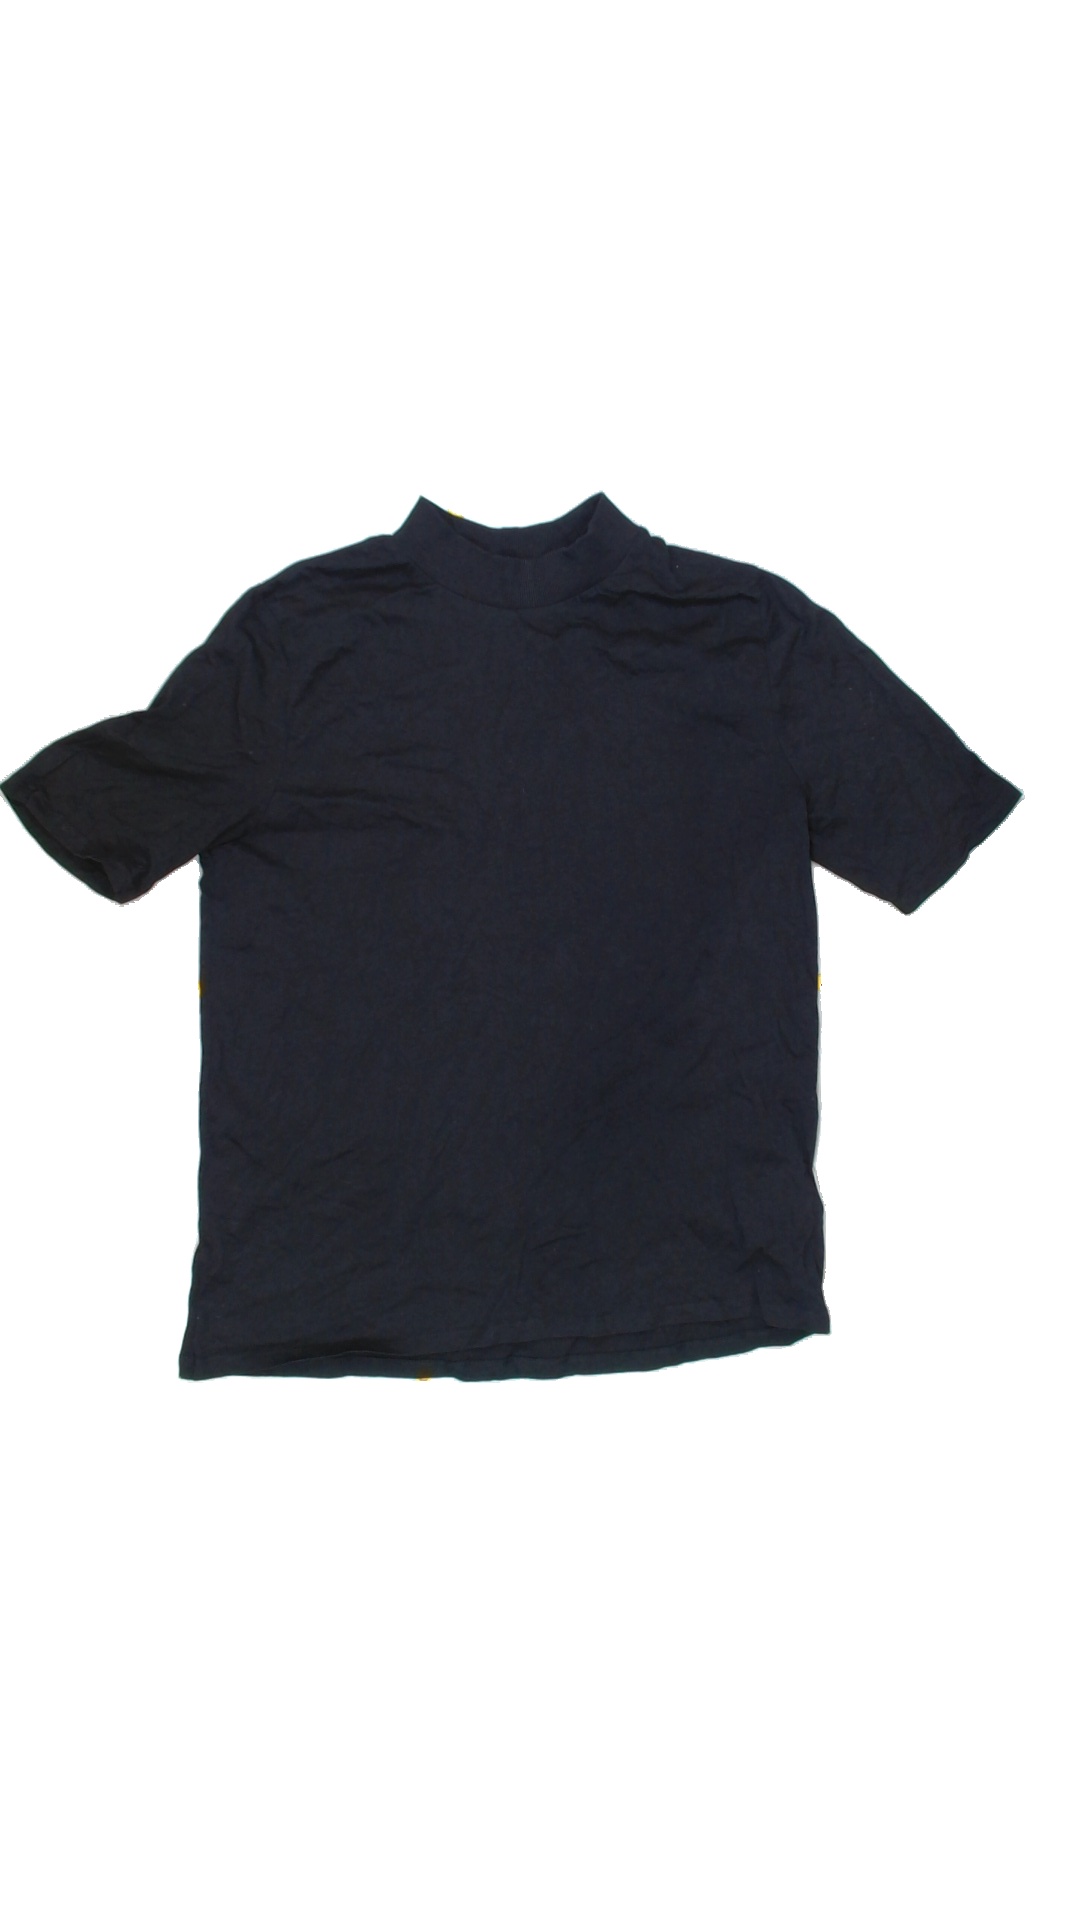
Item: T-shirt (Ladies)
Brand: Not Applicable
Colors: Black
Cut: C-collar
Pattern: Plain
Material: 100% Cotton
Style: No trend
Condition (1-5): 5
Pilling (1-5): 5
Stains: No
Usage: Reuse
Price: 50-100